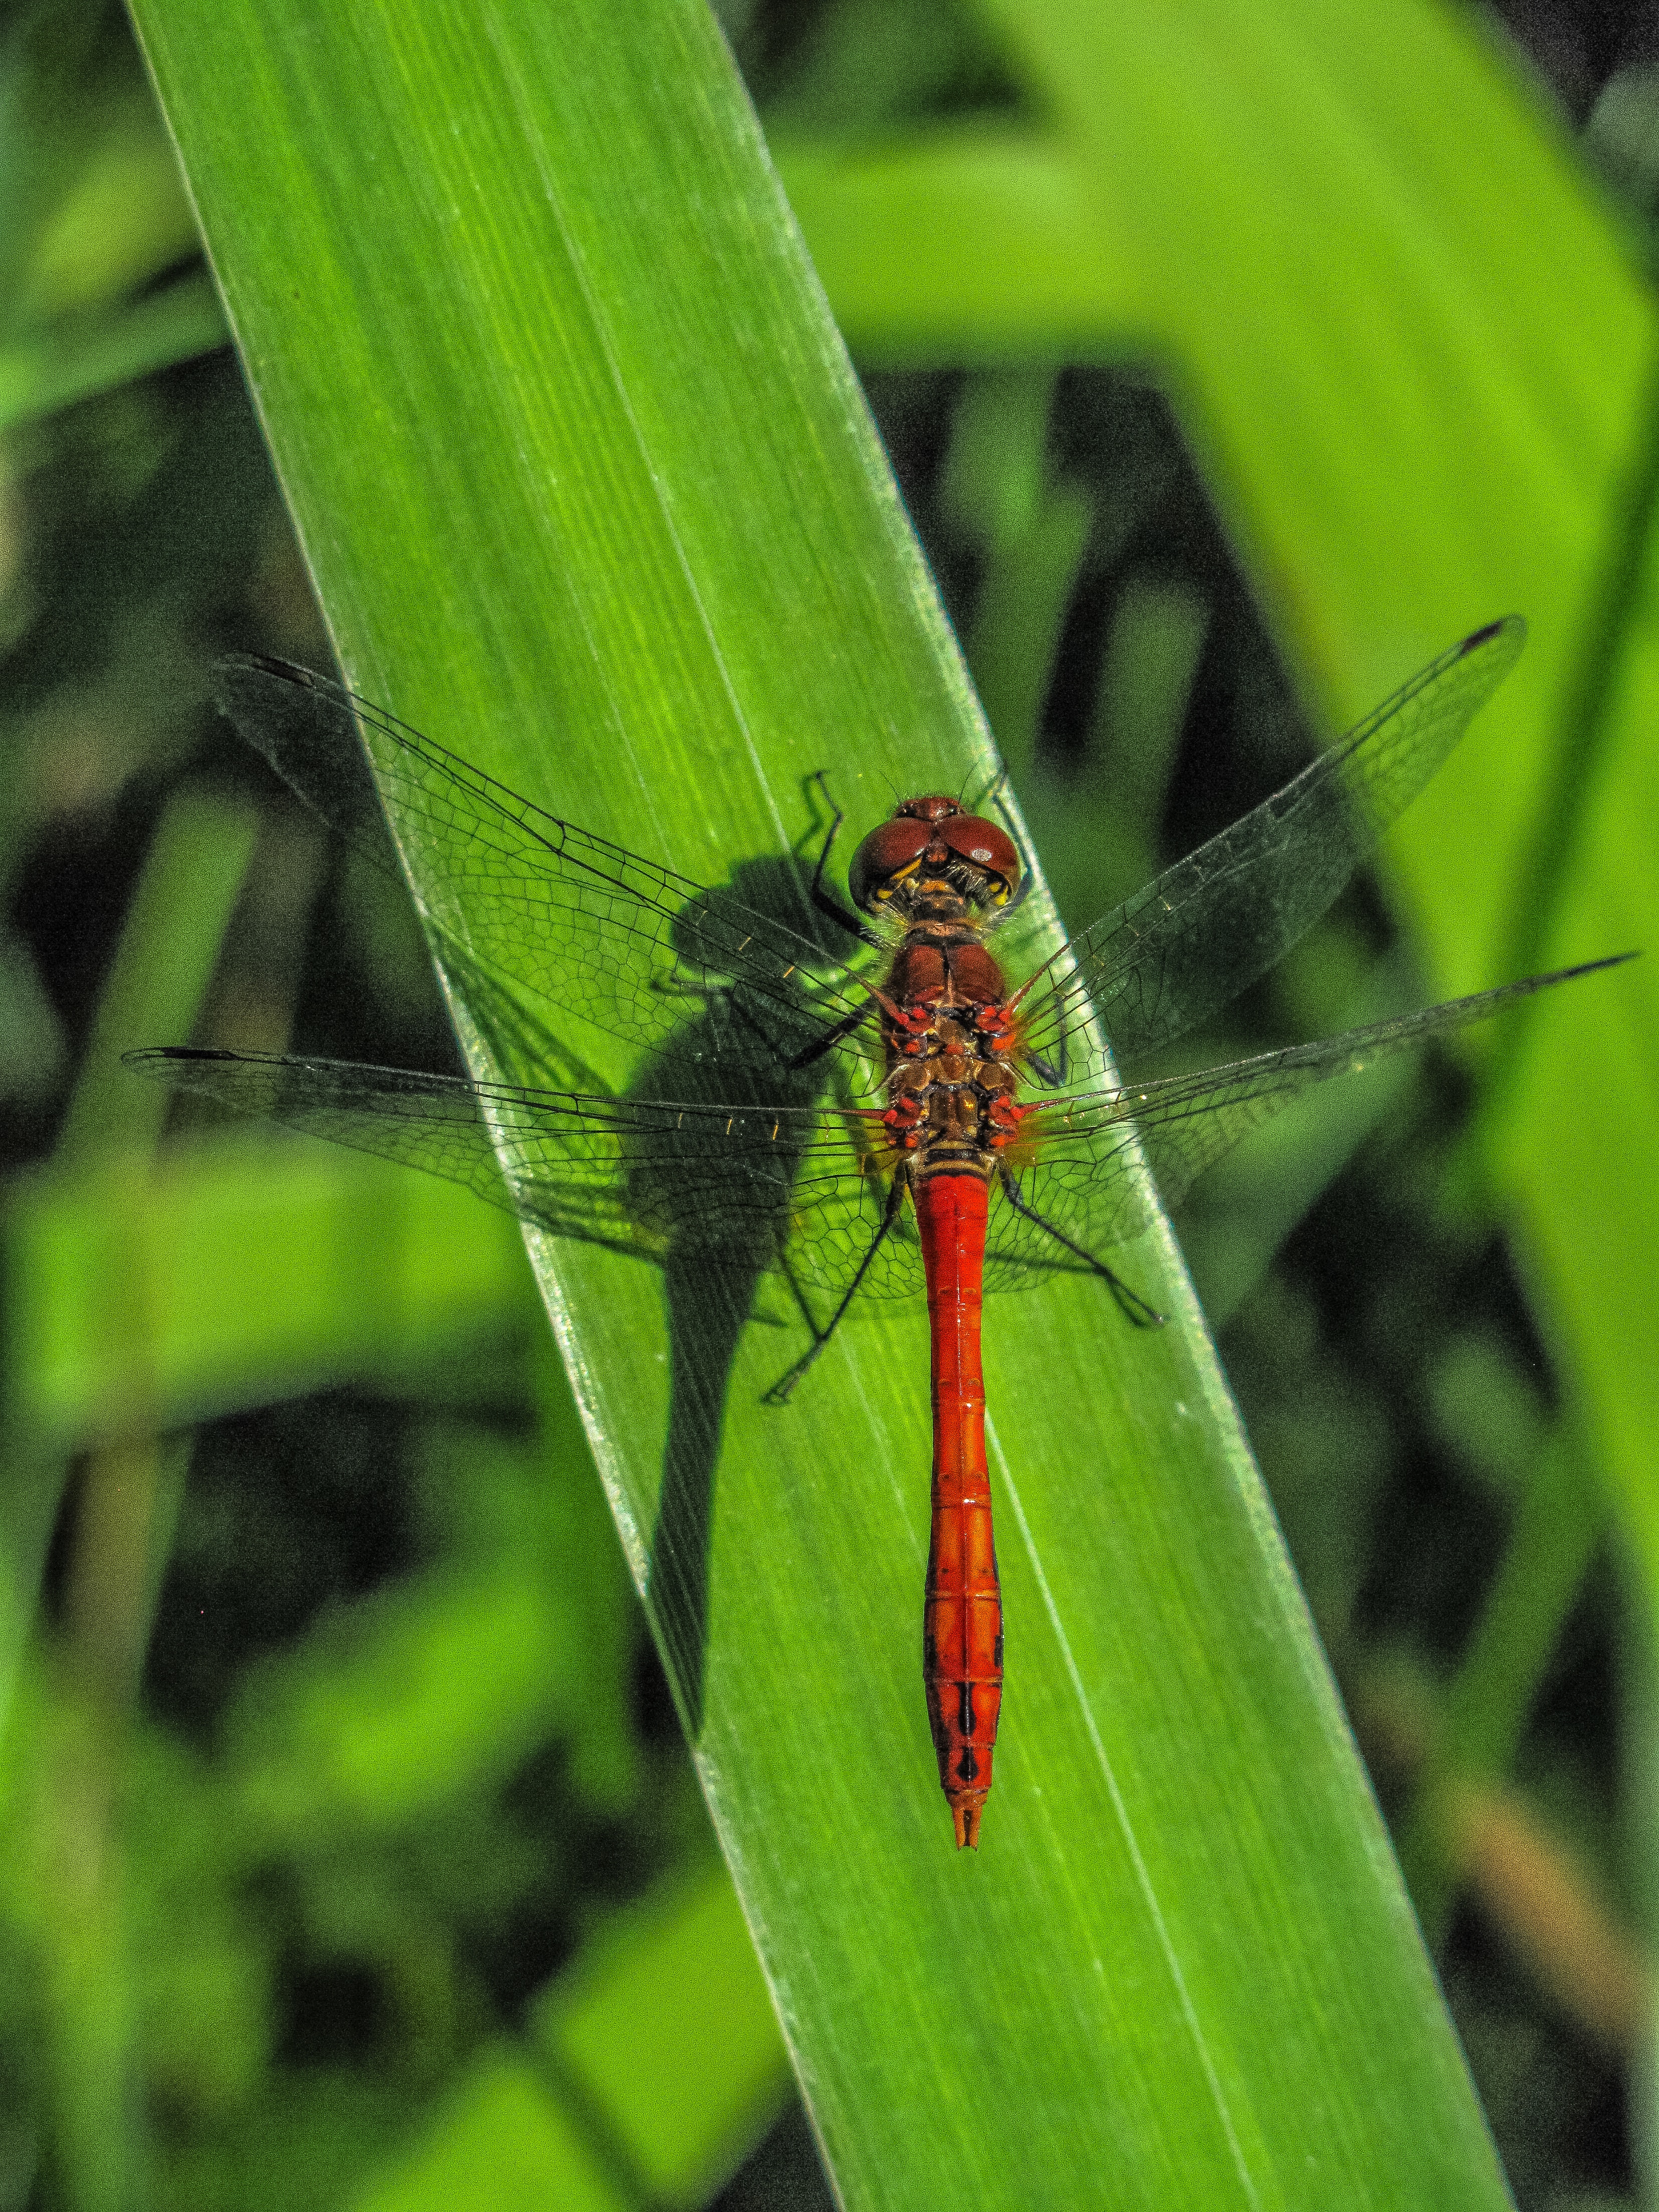
insect, dragonfly, dragonflies and damseflies, net winged insects, invertebrate, plant stem, terrestrial plant, botany, pest, plant, grass family, leaf, damselfly, organism, macro photography, wildlife, arthropod